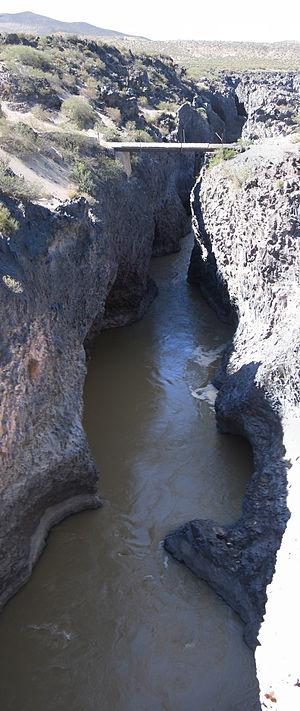
La province de Mendoza est une province de l'Argentine située à l'ouest du pays. Elle est limitrophe de la province de San Juan au nord, de San Luis à l'est, de La Pampa et Neuquén au sud et du Chili à l'ouest. Elle est typiquement une province andine. Avec les provinces de San Juan et de San Luis, la province de Mendoza fait partie de la région de Cuyo.